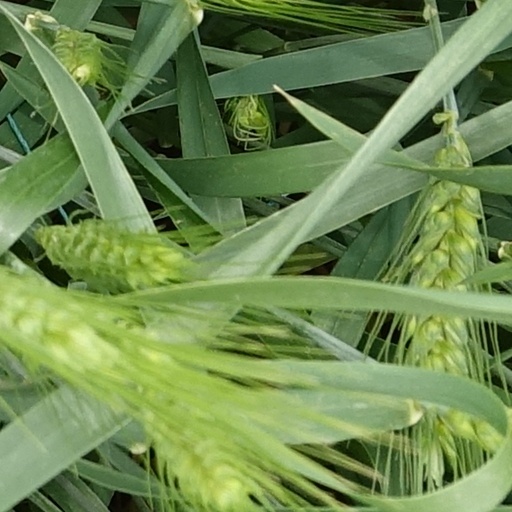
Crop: wheat